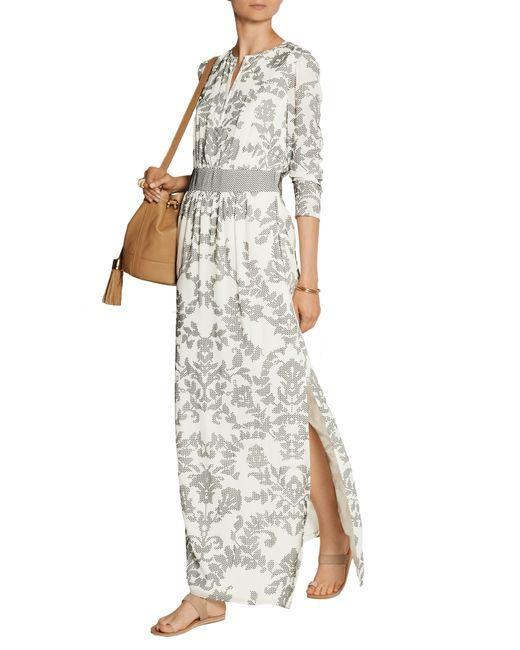
Partywear Blumendruck Kleid Kleid für Frauen